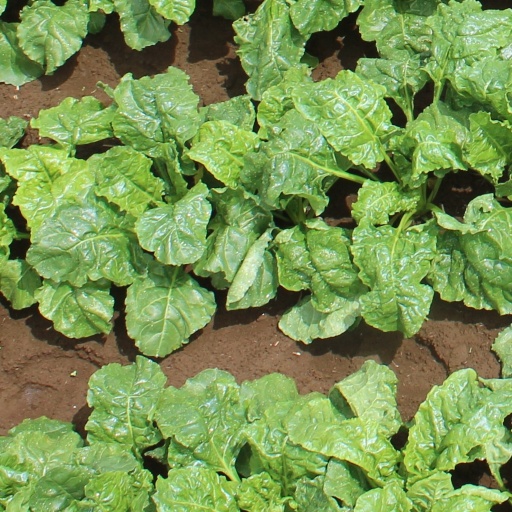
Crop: sugar beet